Early history of American football

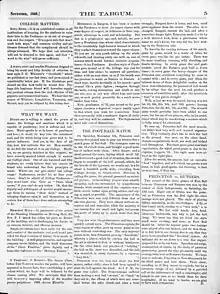
"The Foot-Ball Match", Chronicle of the first collegiate game between Rutgers and Princeton at "The Targum", Nov 1869

While the game was banned in colleges, it was becoming popular in numerous east coast prep schools. In the 1860s, manufactured inflatable balls were introduced through the innovations of shoemaker Richard Lindon. These were much more regular in shape than the handmade balls of earlier times, making kicking and carrying easier. Two general types of football had evolved by this time: "kicking" games (like the game played at Cambridge University) which later served as the basis for the rules of the Football Association (soccer) in 1863, and "running" (or "carrying") games, which later served as the basis for the "laws" laid down by the Rugby Football Union in 1871. A hybrid of the two, known as the "Boston game", was already played by a team called the Oneida Football Club. The club, considered by some historians as the first formal football club in the United States, was formed in 1862 by graduates of Boston's elite preparatory schools. They played mostly among themselves, though they organized a team of non-members to play a game in November 1863, which the Oneidas won easily. The game caught the attention of the press, and "the Boston game" continued to spread throughout the 1860s. Oneida, from 1862 to 1865, reportedly never lost a game or even gave up a single point.